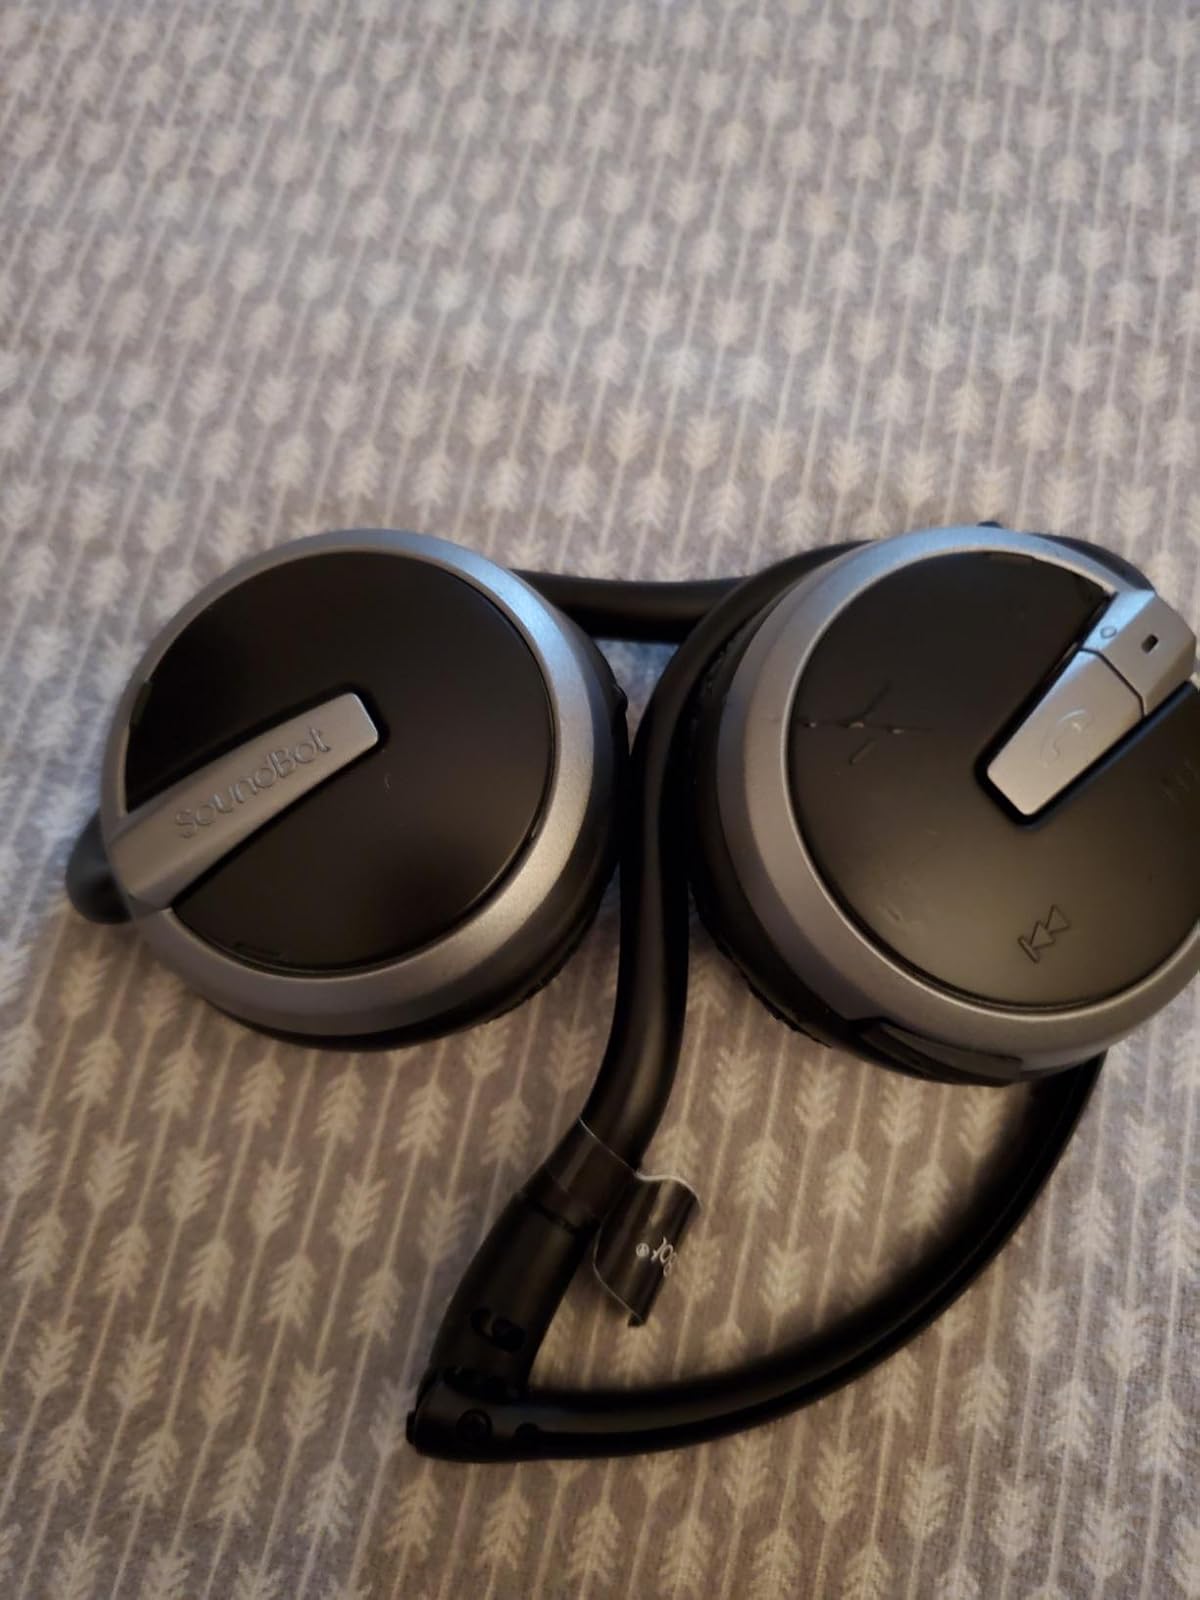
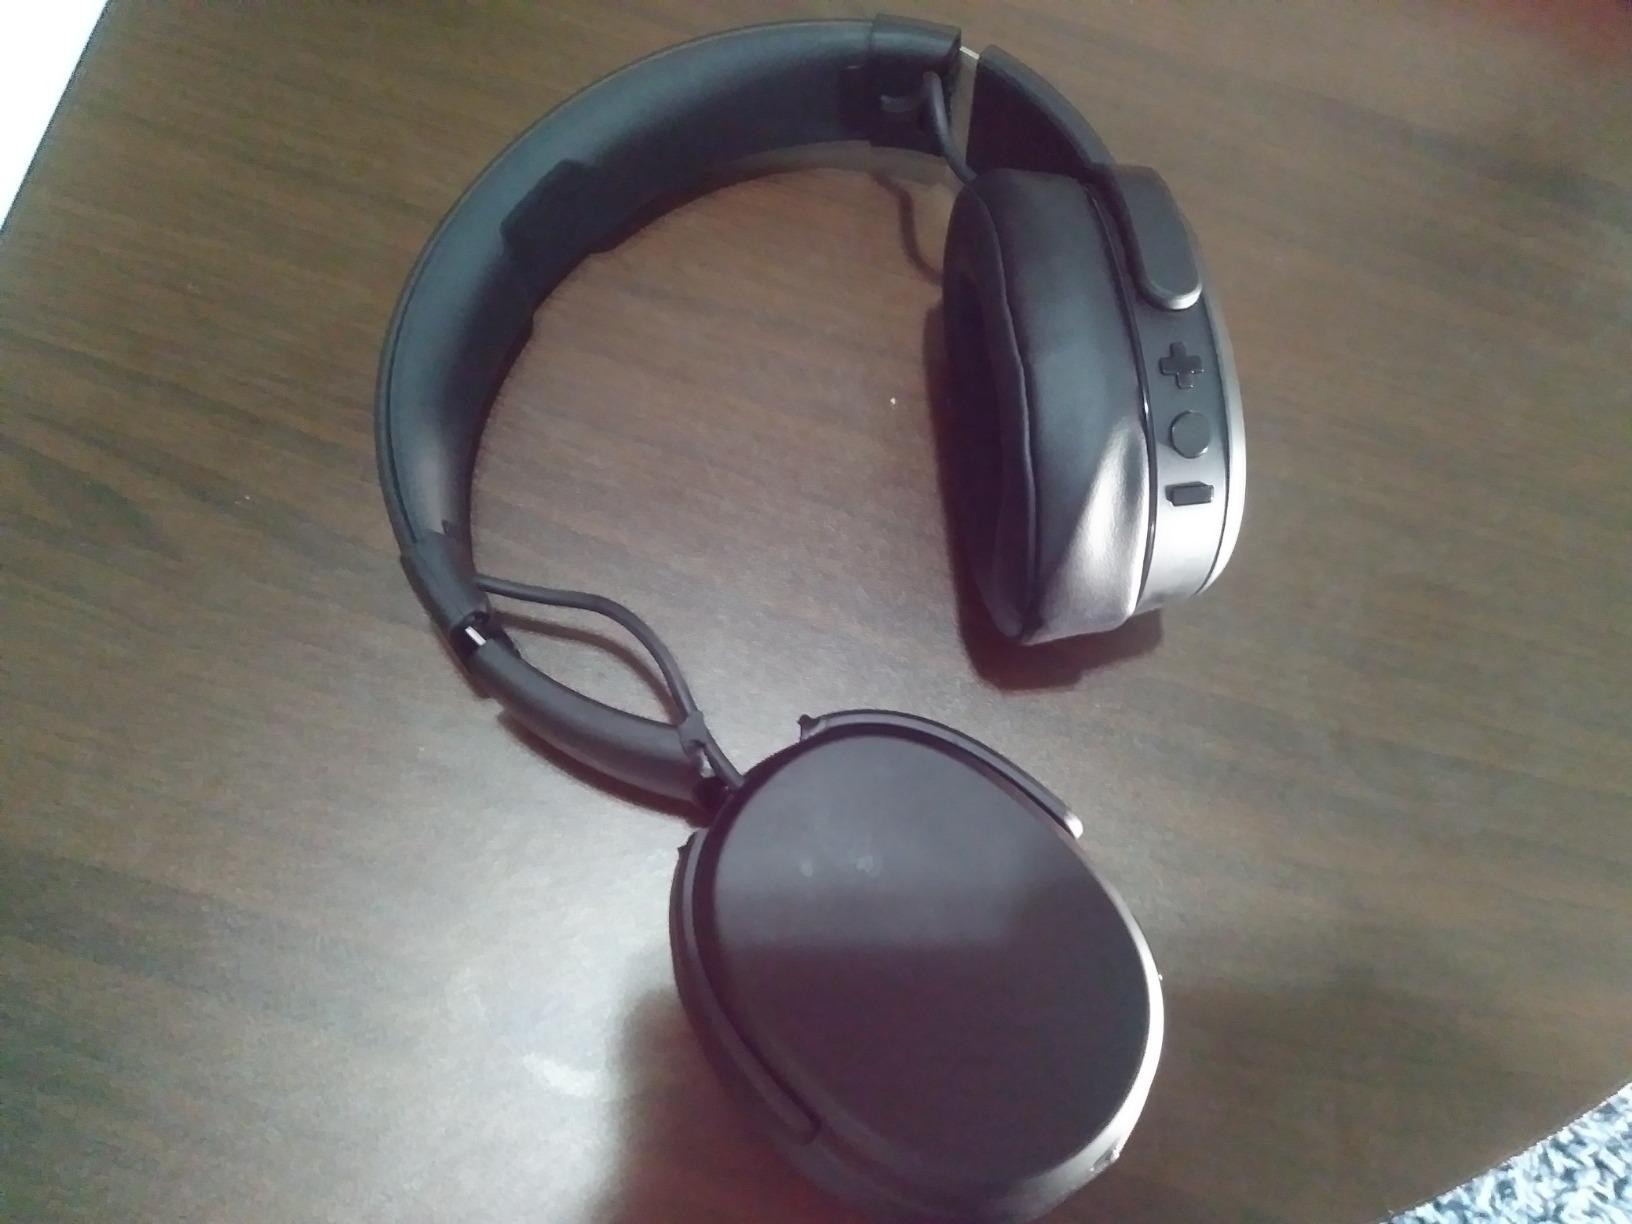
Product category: headphones
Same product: no